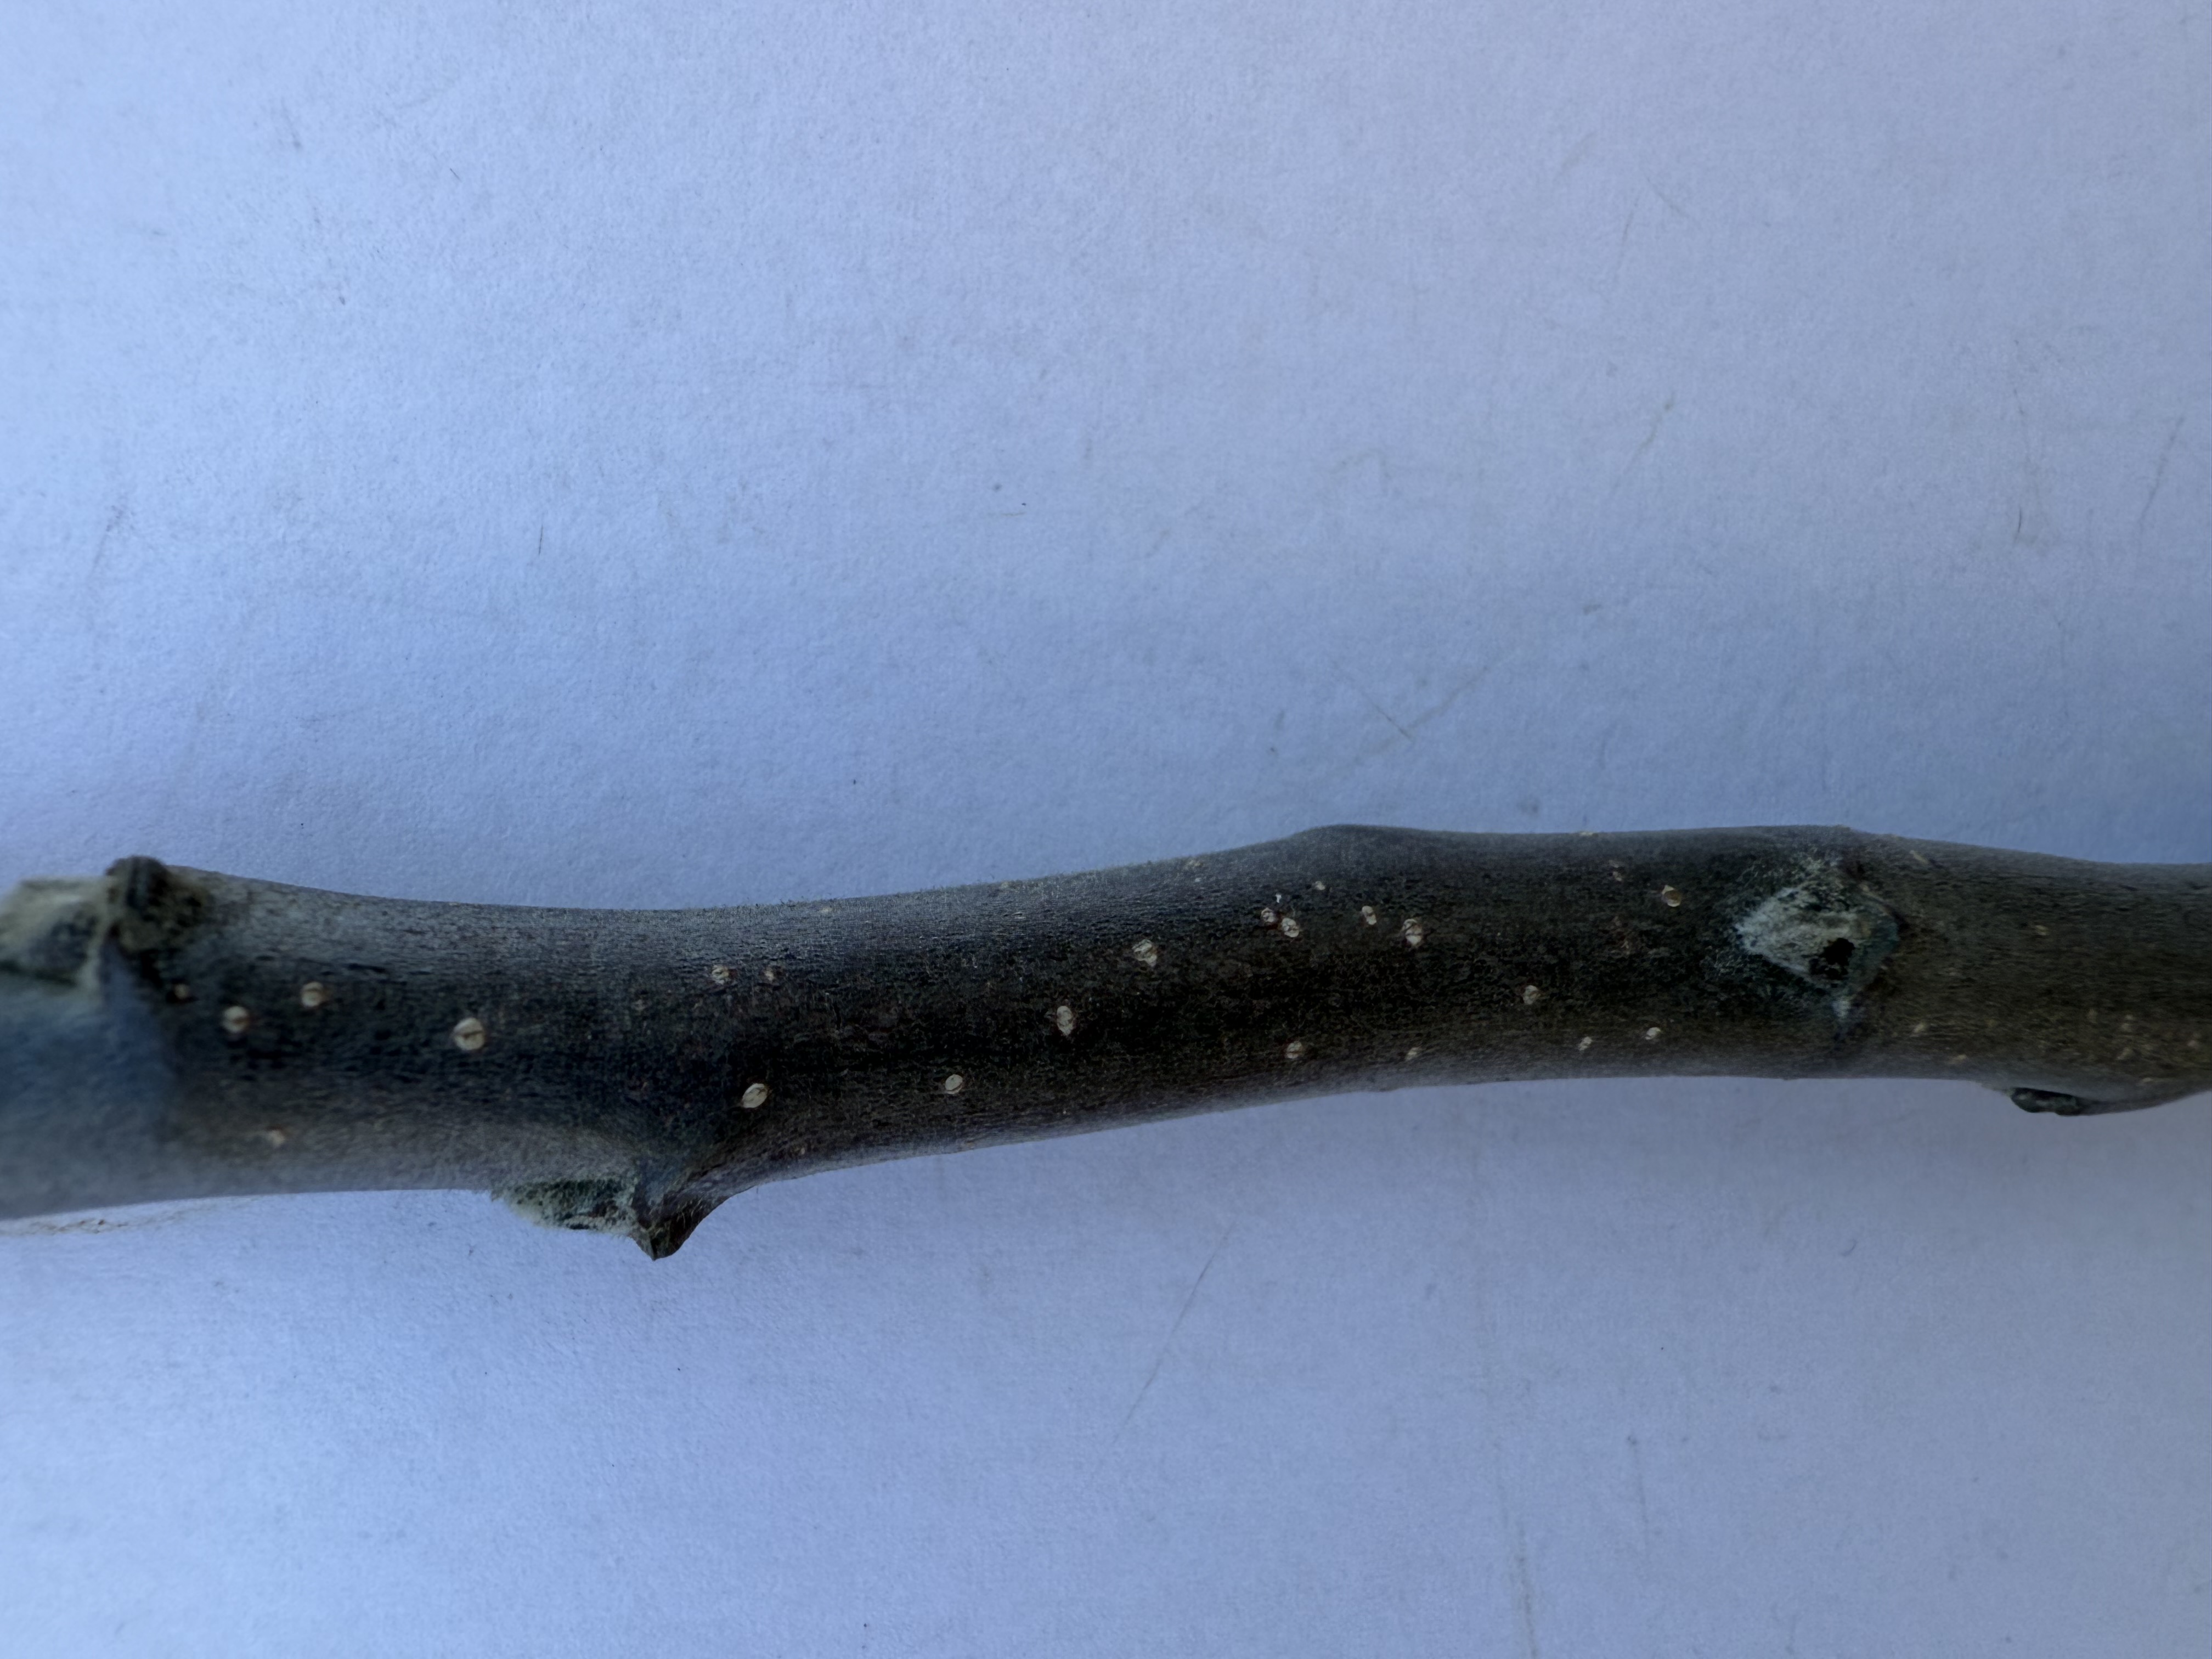
Variety: Redlove Apple